Skolion

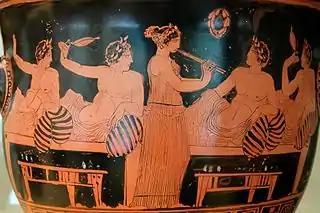
A female aulos-player entertains men at a symposium on this Attic red-figure bell-krater, "c." 420 BC

A skolion (from ) (pl. skolia), also scolion (pl. scolia), was a song sung by invited guests at banquets in ancient Greece. Often extolling the virtues of the gods or heroic men, skolia were improvised to suit the occasion and accompanied by a lyre, which was handed about from singer to singer as the time for each scolion came around. "Capping" verses were exchanged, "by varying, punning, riddling, or cleverly modifying" the previous contribution.